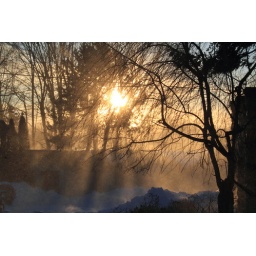
Caught these images from the car window while moving. Testament to the IS in this lens